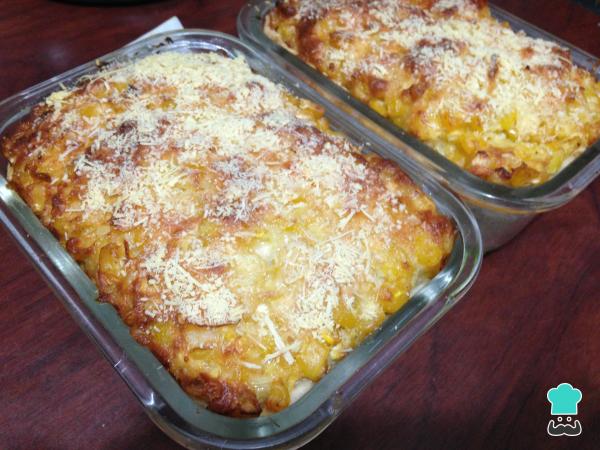
Al sacarla del horno, déjala reposar unos 10 minutos y ya puedes disfrutar de esta deliciosa receta de tarta de choclo. Puedes desmontarla de los moldes o comerla directamente.